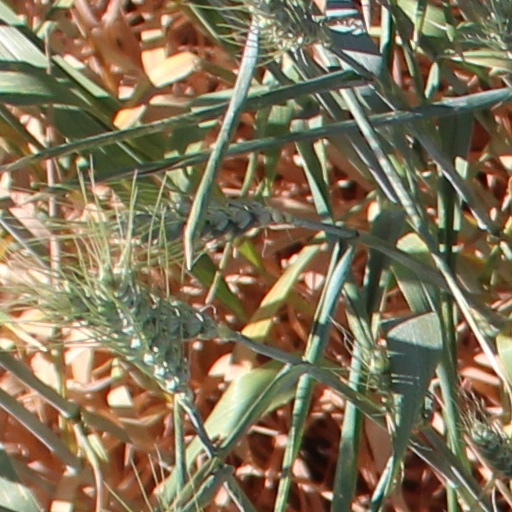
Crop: wheat